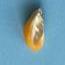
Maize quality: Good